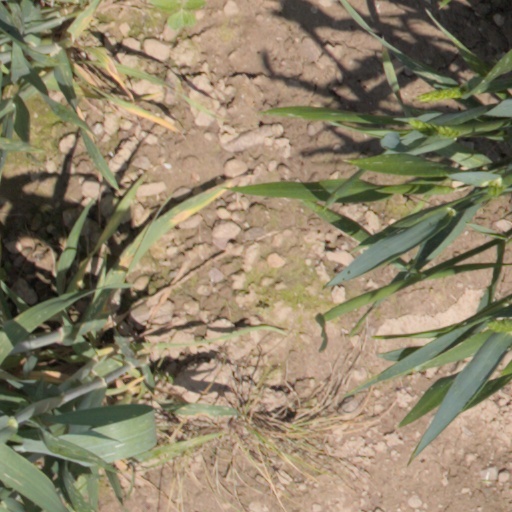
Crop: wheat